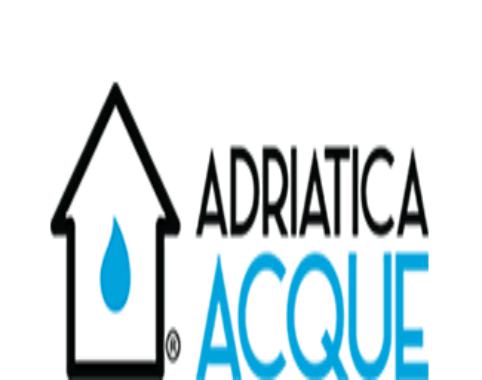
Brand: Adriatica
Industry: Clothes